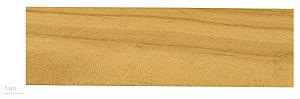
Pseudotsuga menziesii est une espèce de conifère de la famille des Pinaceae, originaire de l'ouest de l'Amérique du Nord. En français on l’appelle douglas vert ou sapin de Douglas, mais aussi pin d'Orégon et douglas de Menzies.